James McHenry

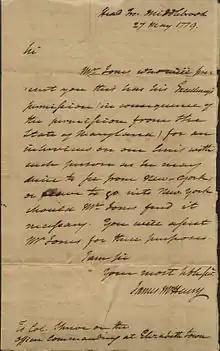
Letter from James Mchenry to Israel Shreve, 1779

He was elected by the legislature to the Maryland Senate on September 17, 1781, and as delegate to Congress on December 2, 1784. In 1787, he was a Maryland delegate to the Constitutional Convention, which drafted the United States Constitution. After a controversial campaign, he was elected to the Maryland House of Delegates on October 10, 1788. Two years later he retired from public life and spent a year actively engaged in mercantile business. On November 15, 1791, he accepted a second term in the Maryland Senate and served five years.